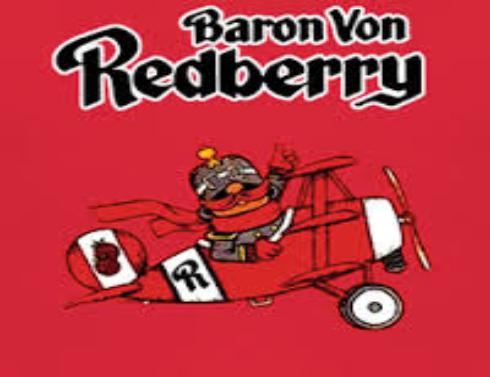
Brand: Baron von Redberry
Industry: Leisure